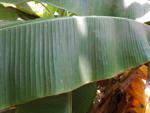
Label: xamthomonas